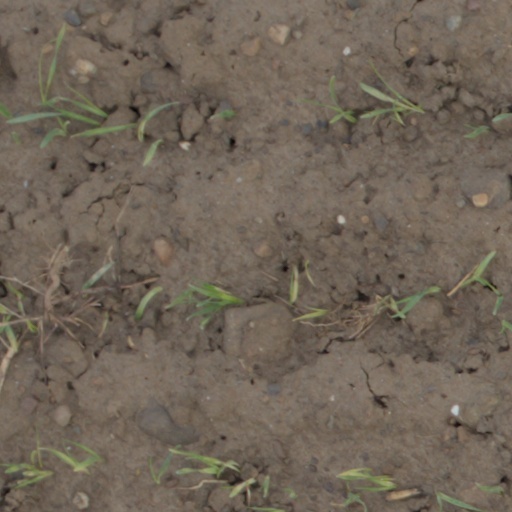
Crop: wheat